John Whiddon

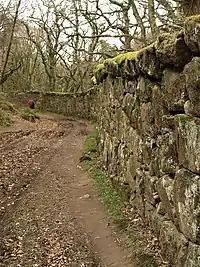
Deer park wall at Whiddon, built of massive granite blocks by Sir John Whiddon

Whiddon entered the Inner Temple to study law and became Reader and later Double Reader and Treasurer of that Inn of Court. He was created a Serjeant-at-Law in 1547, and King's Serjeant in 1551. In 1553, Queen Mary I appointed him a Justice of the Queen's Bench.